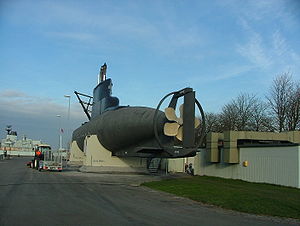
Marinestation København / Bygninger og anlæg m.m. på Holmen / Bygninger og anlæg på Nyholm / Bradbænken
Sælen på Bradbænken
Marinestation København eller Marinestation Holmen er et sømilitært etablissement på Nyholm i København.